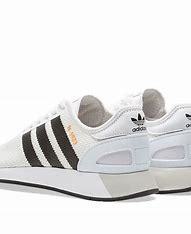
Brand: Adidas
Model: N 5923